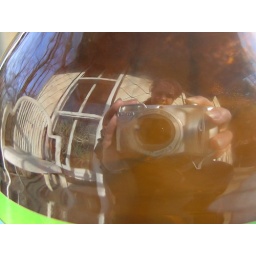
not a bad mirror view from a beer bottle in sunlight